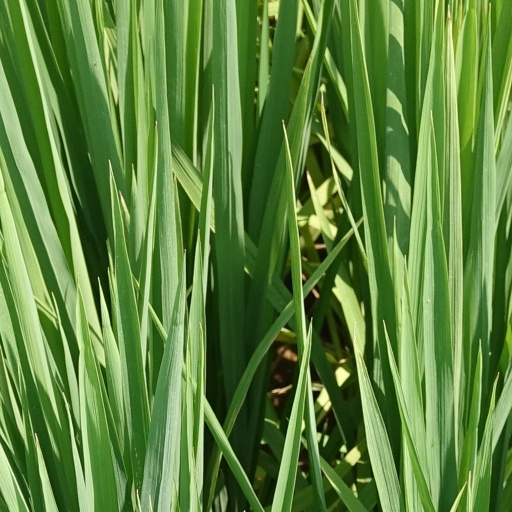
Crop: rice